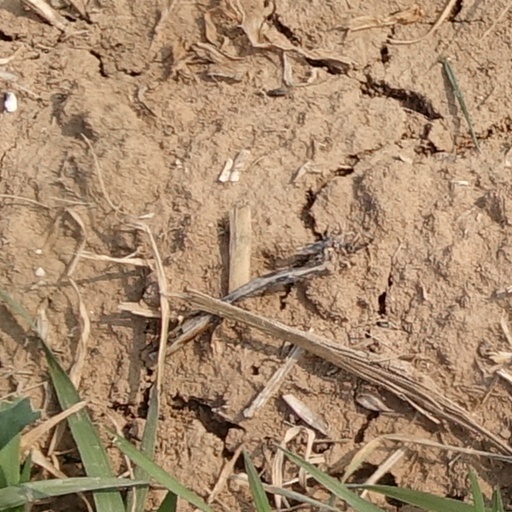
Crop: wheat